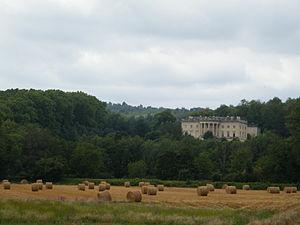
la Maison-Blanche en Dordogne
Pierre Jean Julie Chapt, marquis de Rastignac, est un militaire et homme politique français des XVIIIᵉ et XIXᵉ siècles.